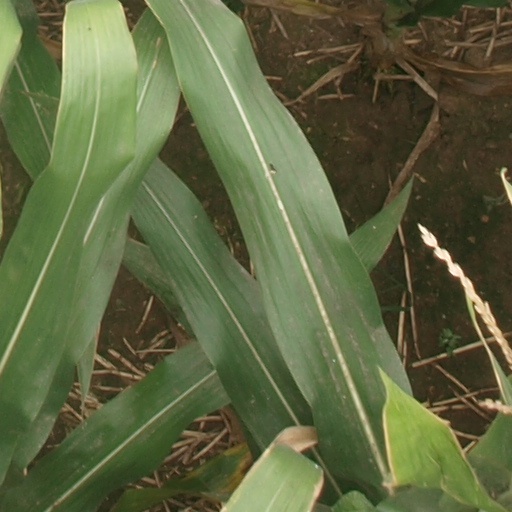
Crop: maize; corn